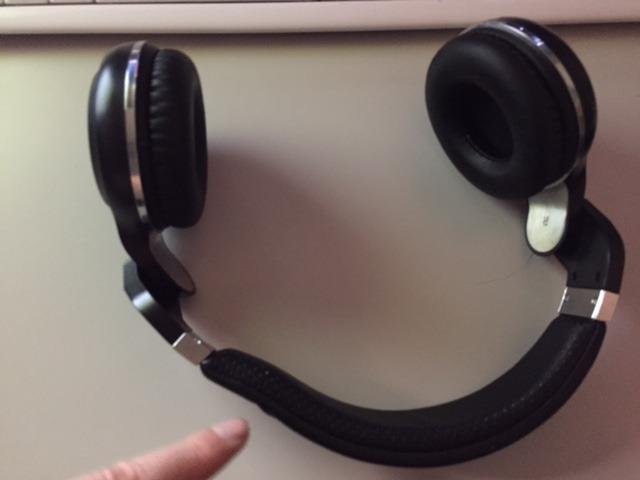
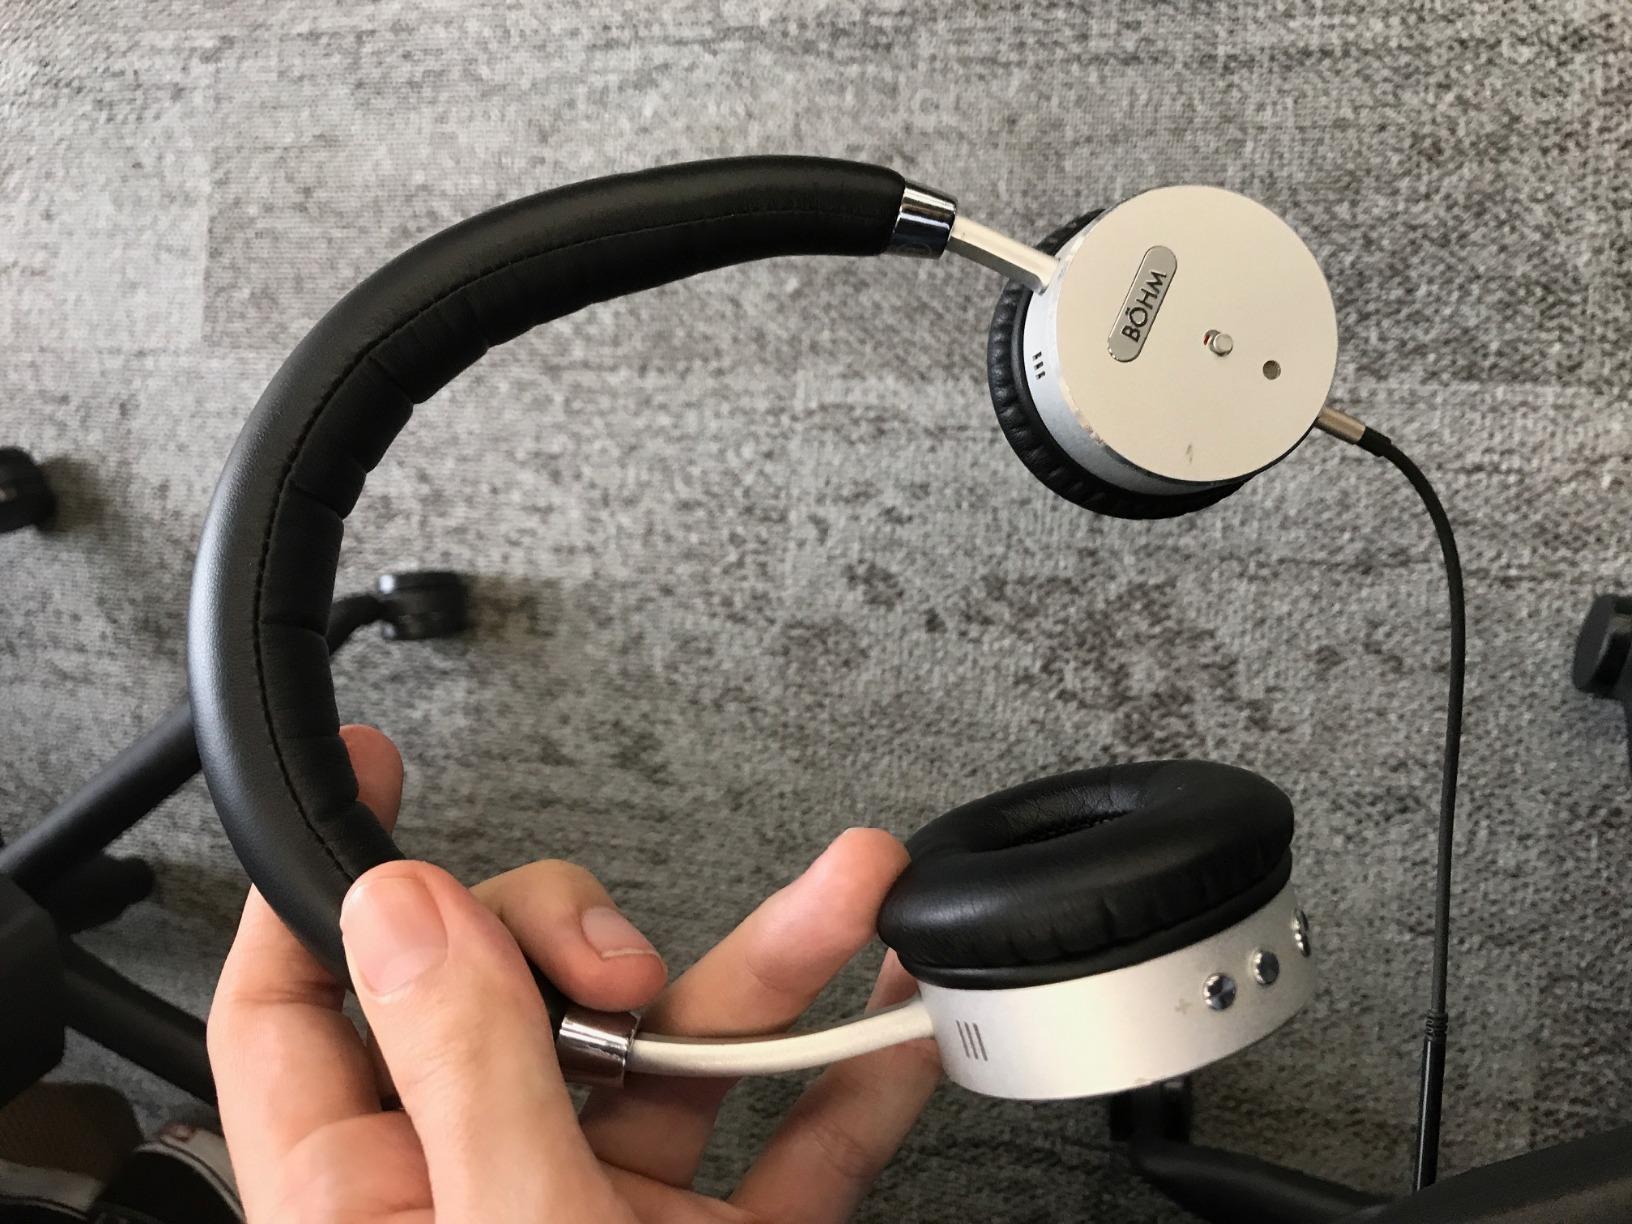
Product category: headphones
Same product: no